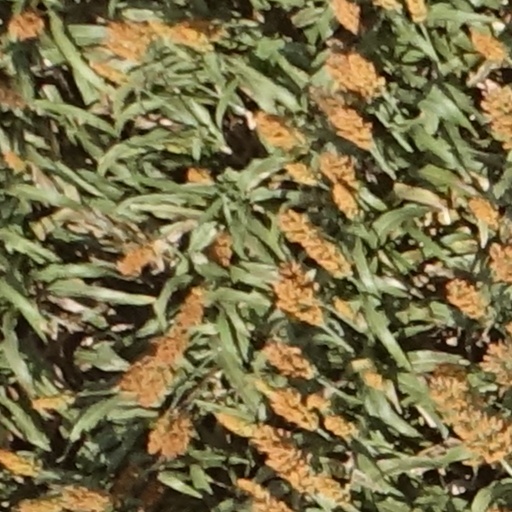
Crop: sorghum